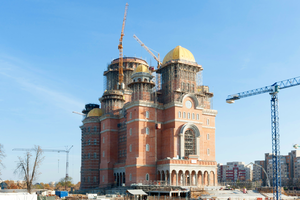
La cathédrale du salut de la nation roumaine est un édifice religieux de l’Église orthodoxe roumaine en cours de construction à Bucarest, en Roumanie, dont les coûts de fabrication élevés font polémique, alors que l'édifice est encore loin d'être achevé.